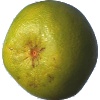
Label: pomelo_sweetie